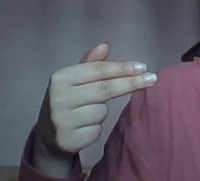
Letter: ghain